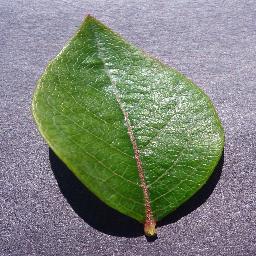
Label: Blueberry___healthy